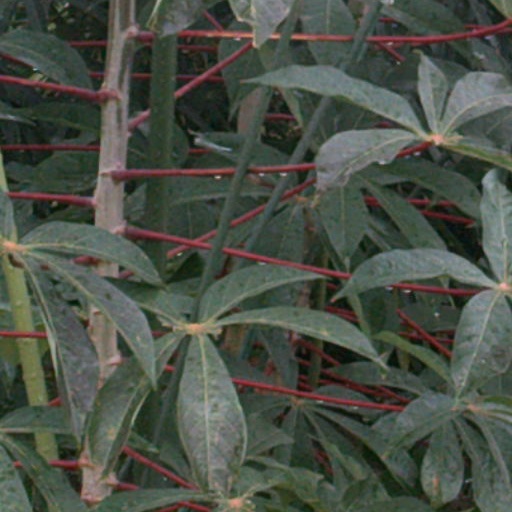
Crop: cassava